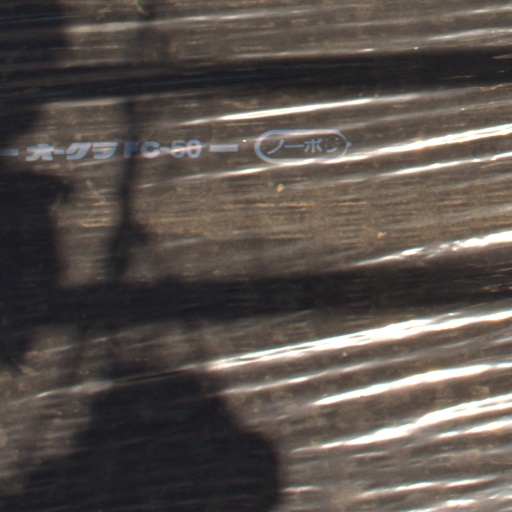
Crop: Jerusalem artichoke